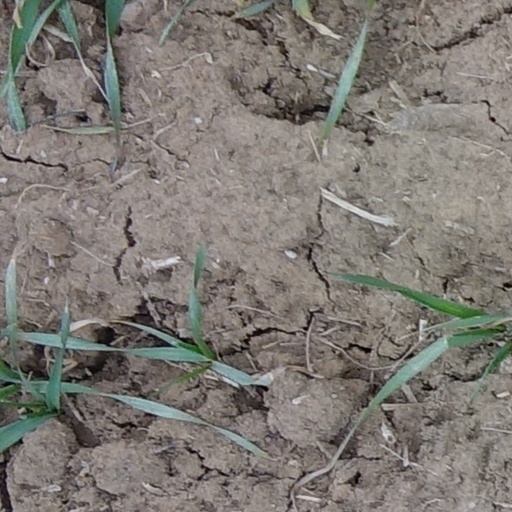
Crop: wheat